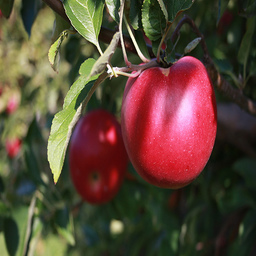
Label: Apple